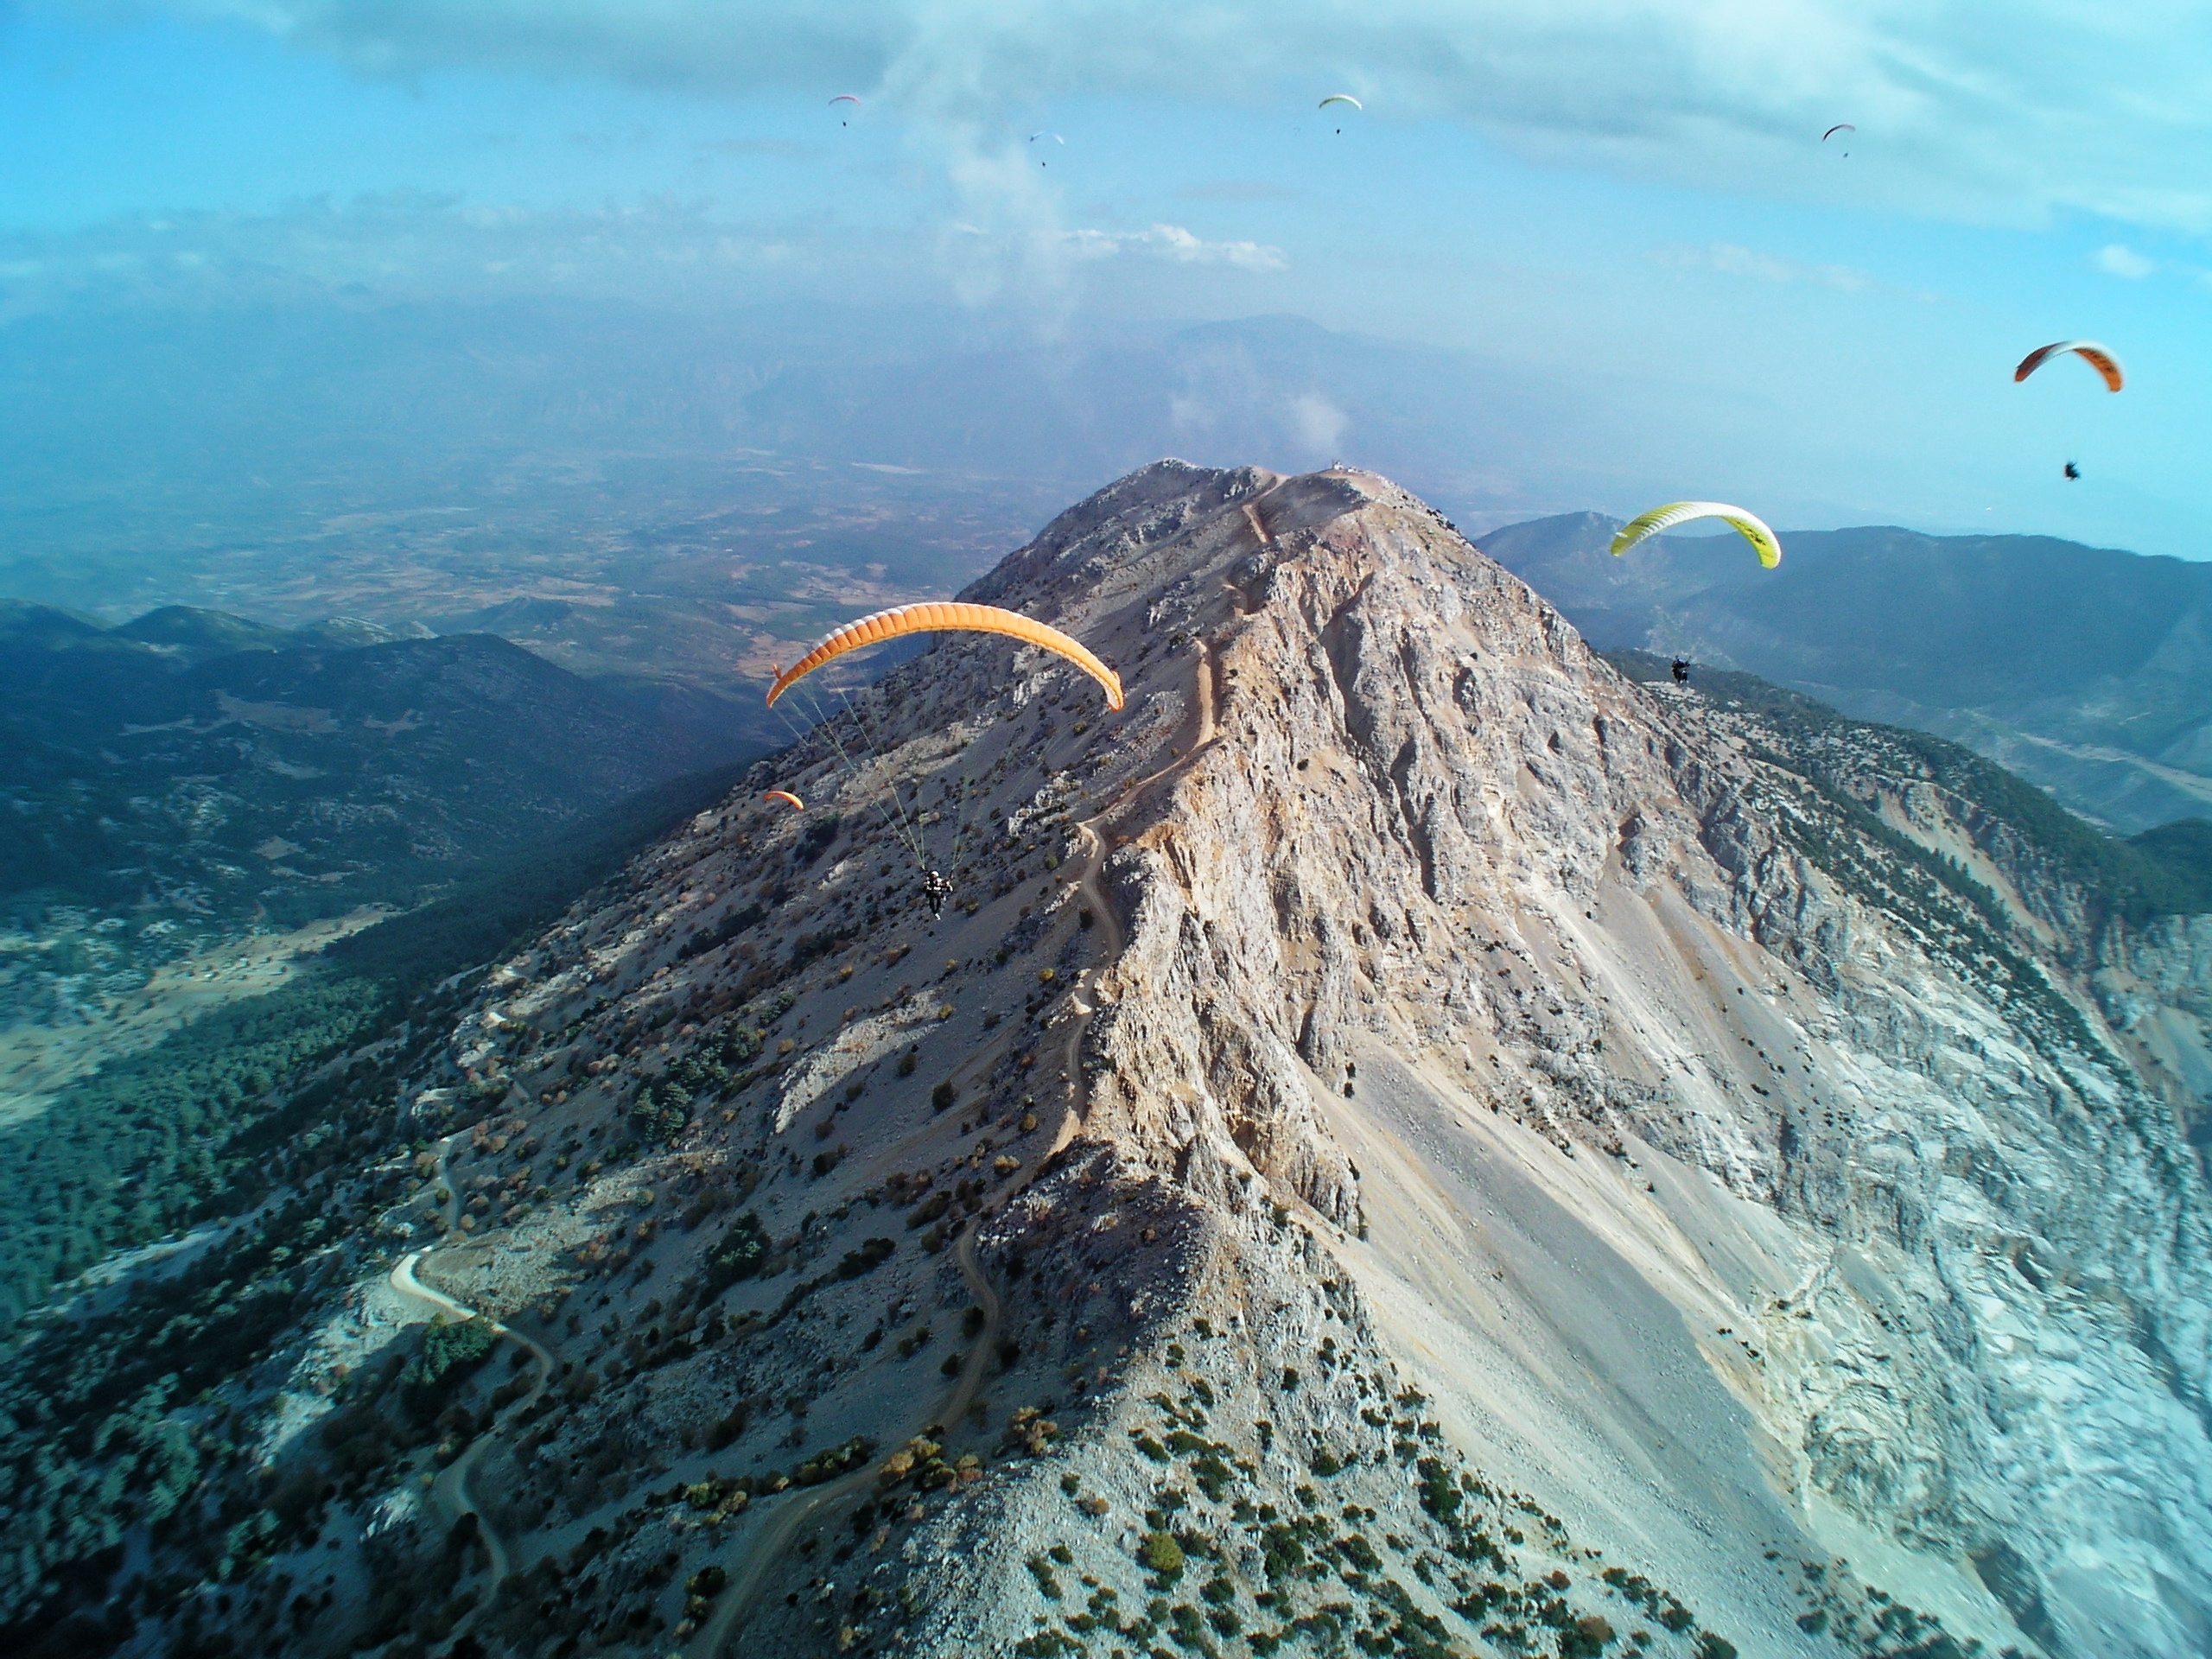
man, sea, coast, ocean, horizon, mountain, snow, sky, sport, sunlight, wave, adventure, mountain range, fly, summer, solitude, recreation, cliff, high, scenic, flight, freedom, extreme, extreme sport, leisure, terrain, aerial view, ridge, parachute, paragliding, activity, blue sky, paraglider, glider, clouds, sports, gliding, mountains, day, unforgettable, risk, flyer, cape, dangerous, flier, adrenaline, air sports, landform, aerial photography, geographical feature, atmosphere of earth, geological phenomenon